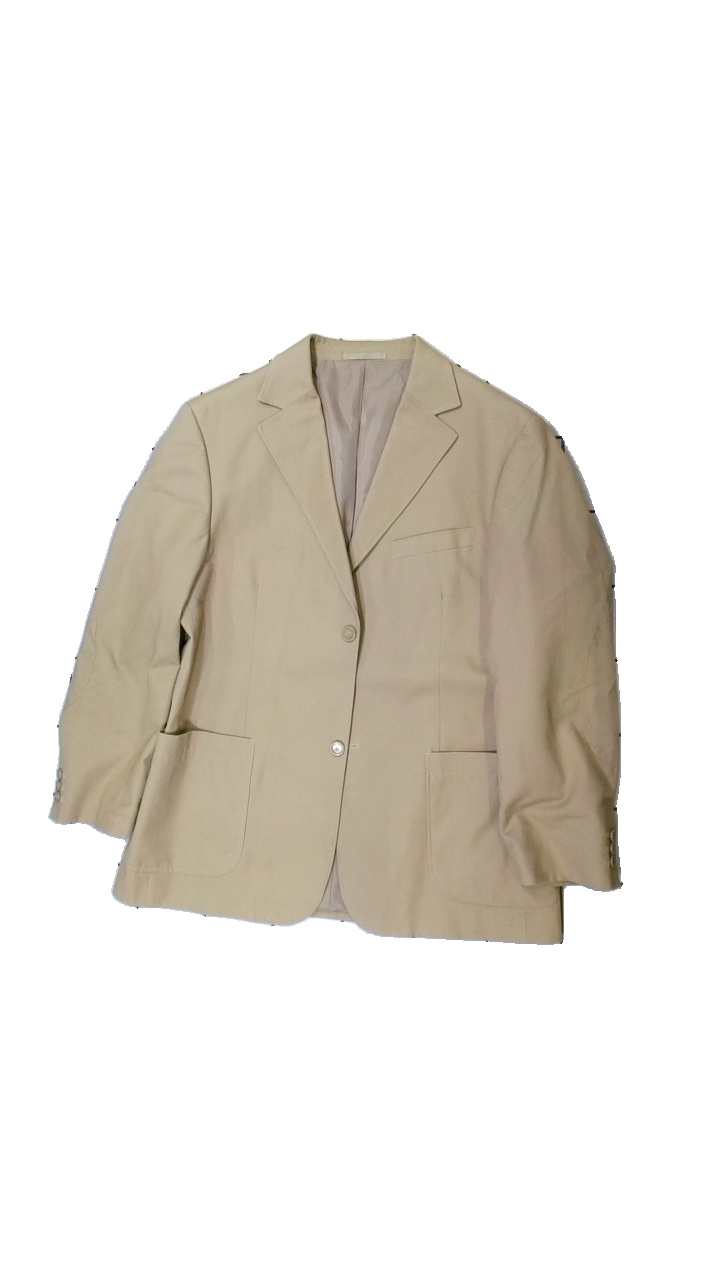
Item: Jacket (Men)
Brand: Batistini (dressman)
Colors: Beige
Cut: Regular
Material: outer: 70% cotton, 30% polyester; inner: 100% polyeter
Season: All
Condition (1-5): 3
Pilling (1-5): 4
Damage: stained collar
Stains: Minor
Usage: Export
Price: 50-100